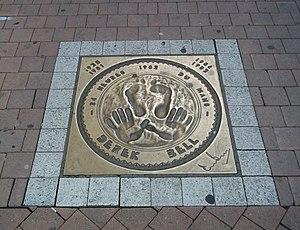
Plaque de bronze des empreintes de Dereck Bell
Les empreintes des vainqueurs constituent un ensemble de plaques en bronze situées dans le centre de la ville du Mans et insérées sur la voirie piétonne afin d'honorer les vainqueurs des 24 Heures du Mans, sur le modèle du Walk of Fame d'Hollywood.
Derek Reginald Bell, né le 31 octobre 1941 à Pinner dans le Middlesex, est un ancien pilote automobile anglais spécialiste d'endurance, connu pour avoir remporté à cinq reprises les 24 Heures du Mans. Il a couru également en Formule 1 pour Ferrari, McLaren, Surtees et Tecno.